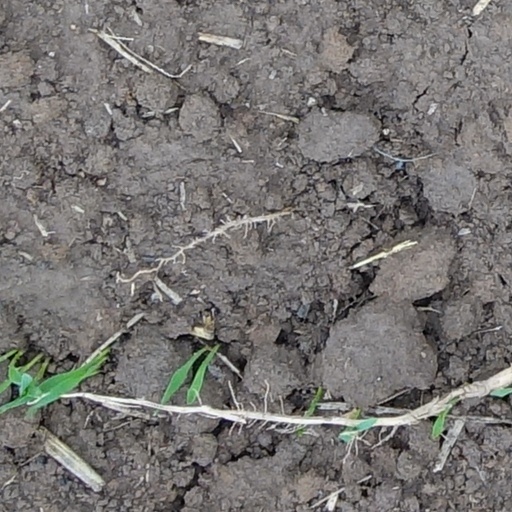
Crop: wheat